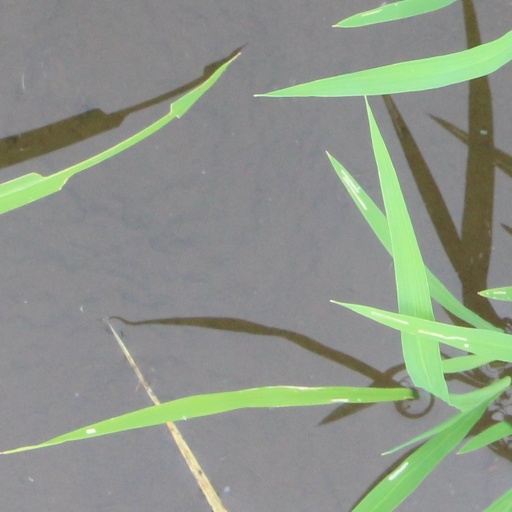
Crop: rice